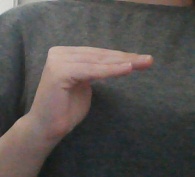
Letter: haa